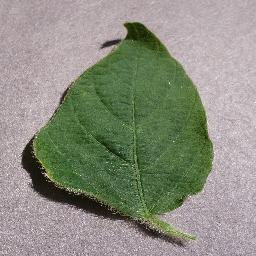
Label: Soybean___healthy